Vanetten House

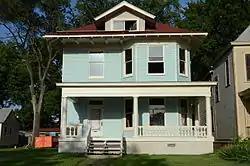

The Vanetten House is a historic house at 1012 Cumberland Street in Little Rock, Arkansas. It is a two-story wood frame American Foursquare house, with a dormered hip roof, weatherboard siding, and brick foundation. The roof and dormers have extended eaves with exposed rafters, and a single-story porch wraps across the front and around one side, supported by Ionic columns. Built about 1900, it was designed by Arkansas architect Charles L. Thompson, and is one of his more elaborate Foursquare designs.